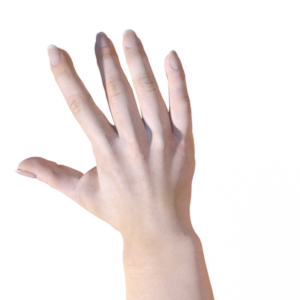
Label: paper